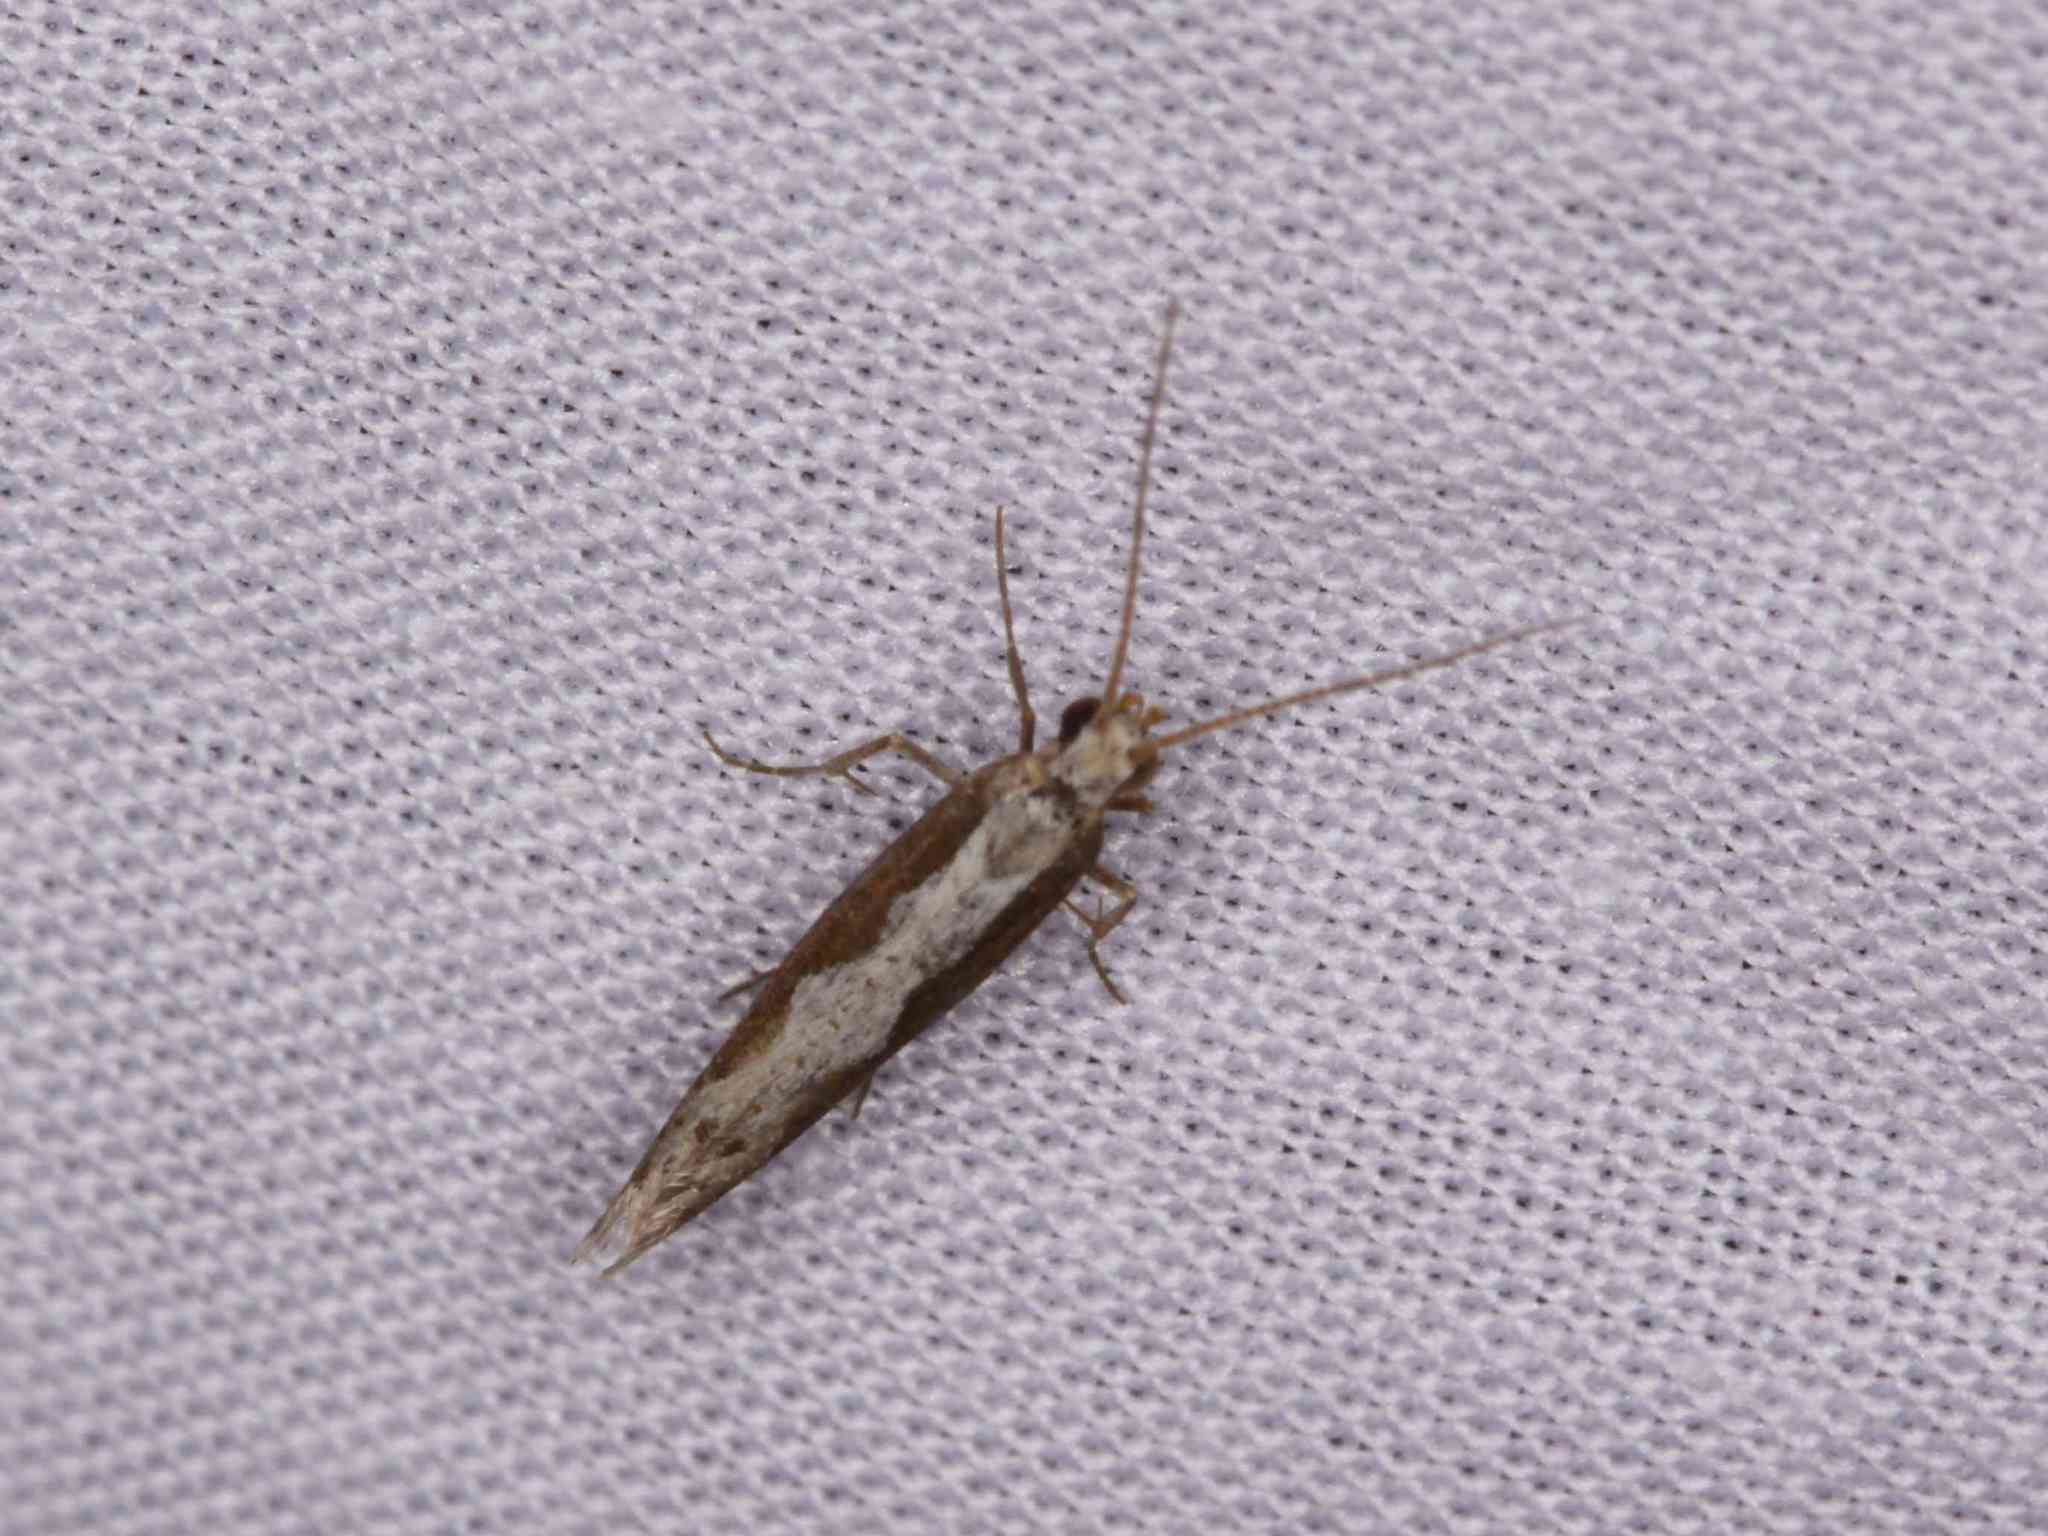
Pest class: diamondback_moth